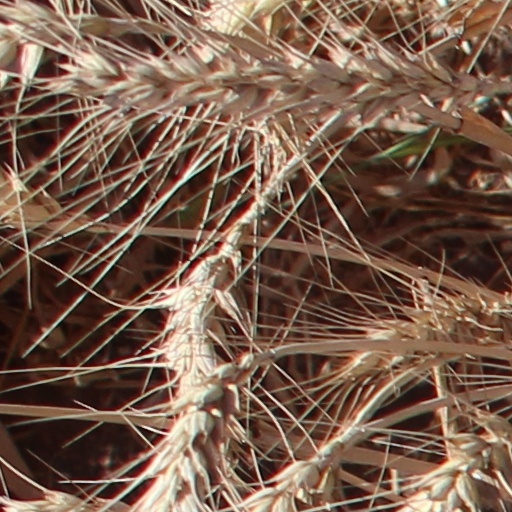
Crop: wheat